A Huey P. Newton Story

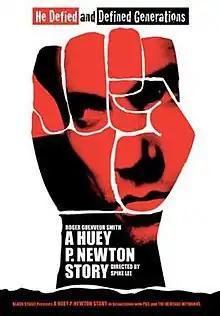
Theatrical release poster

A Huey P. Newton Story is a 2001 American film adaptation directed by Spike Lee. The movie was created, written and performed, as a solo performance, by Roger Guenveur Smith at The Joseph Papp Public Theater. In this performance, Smith creates a representation of the activist Huey P. Newton's life and time as a person, a citizen and an activist. During the performance, images are shown up-stage from activist movement era. The simple arrangement of Smith sitting in a chair stage-center makes the audience focus on the dialogue of the performer. Smith captures the attention of the audience throughout the film by putting into play his solo performance skills. Smith's idea for the performance originated in 1989 and took root as a stage play in 1996. Smith's performance attempted to show a shy individual that Huey P. Newton believed himself to be. He did not consider himself a charismatic person, although he had made many contributions to his community. Smith shows Newton as a conservative individual who is disgusted by having microphones and cameras close to him.